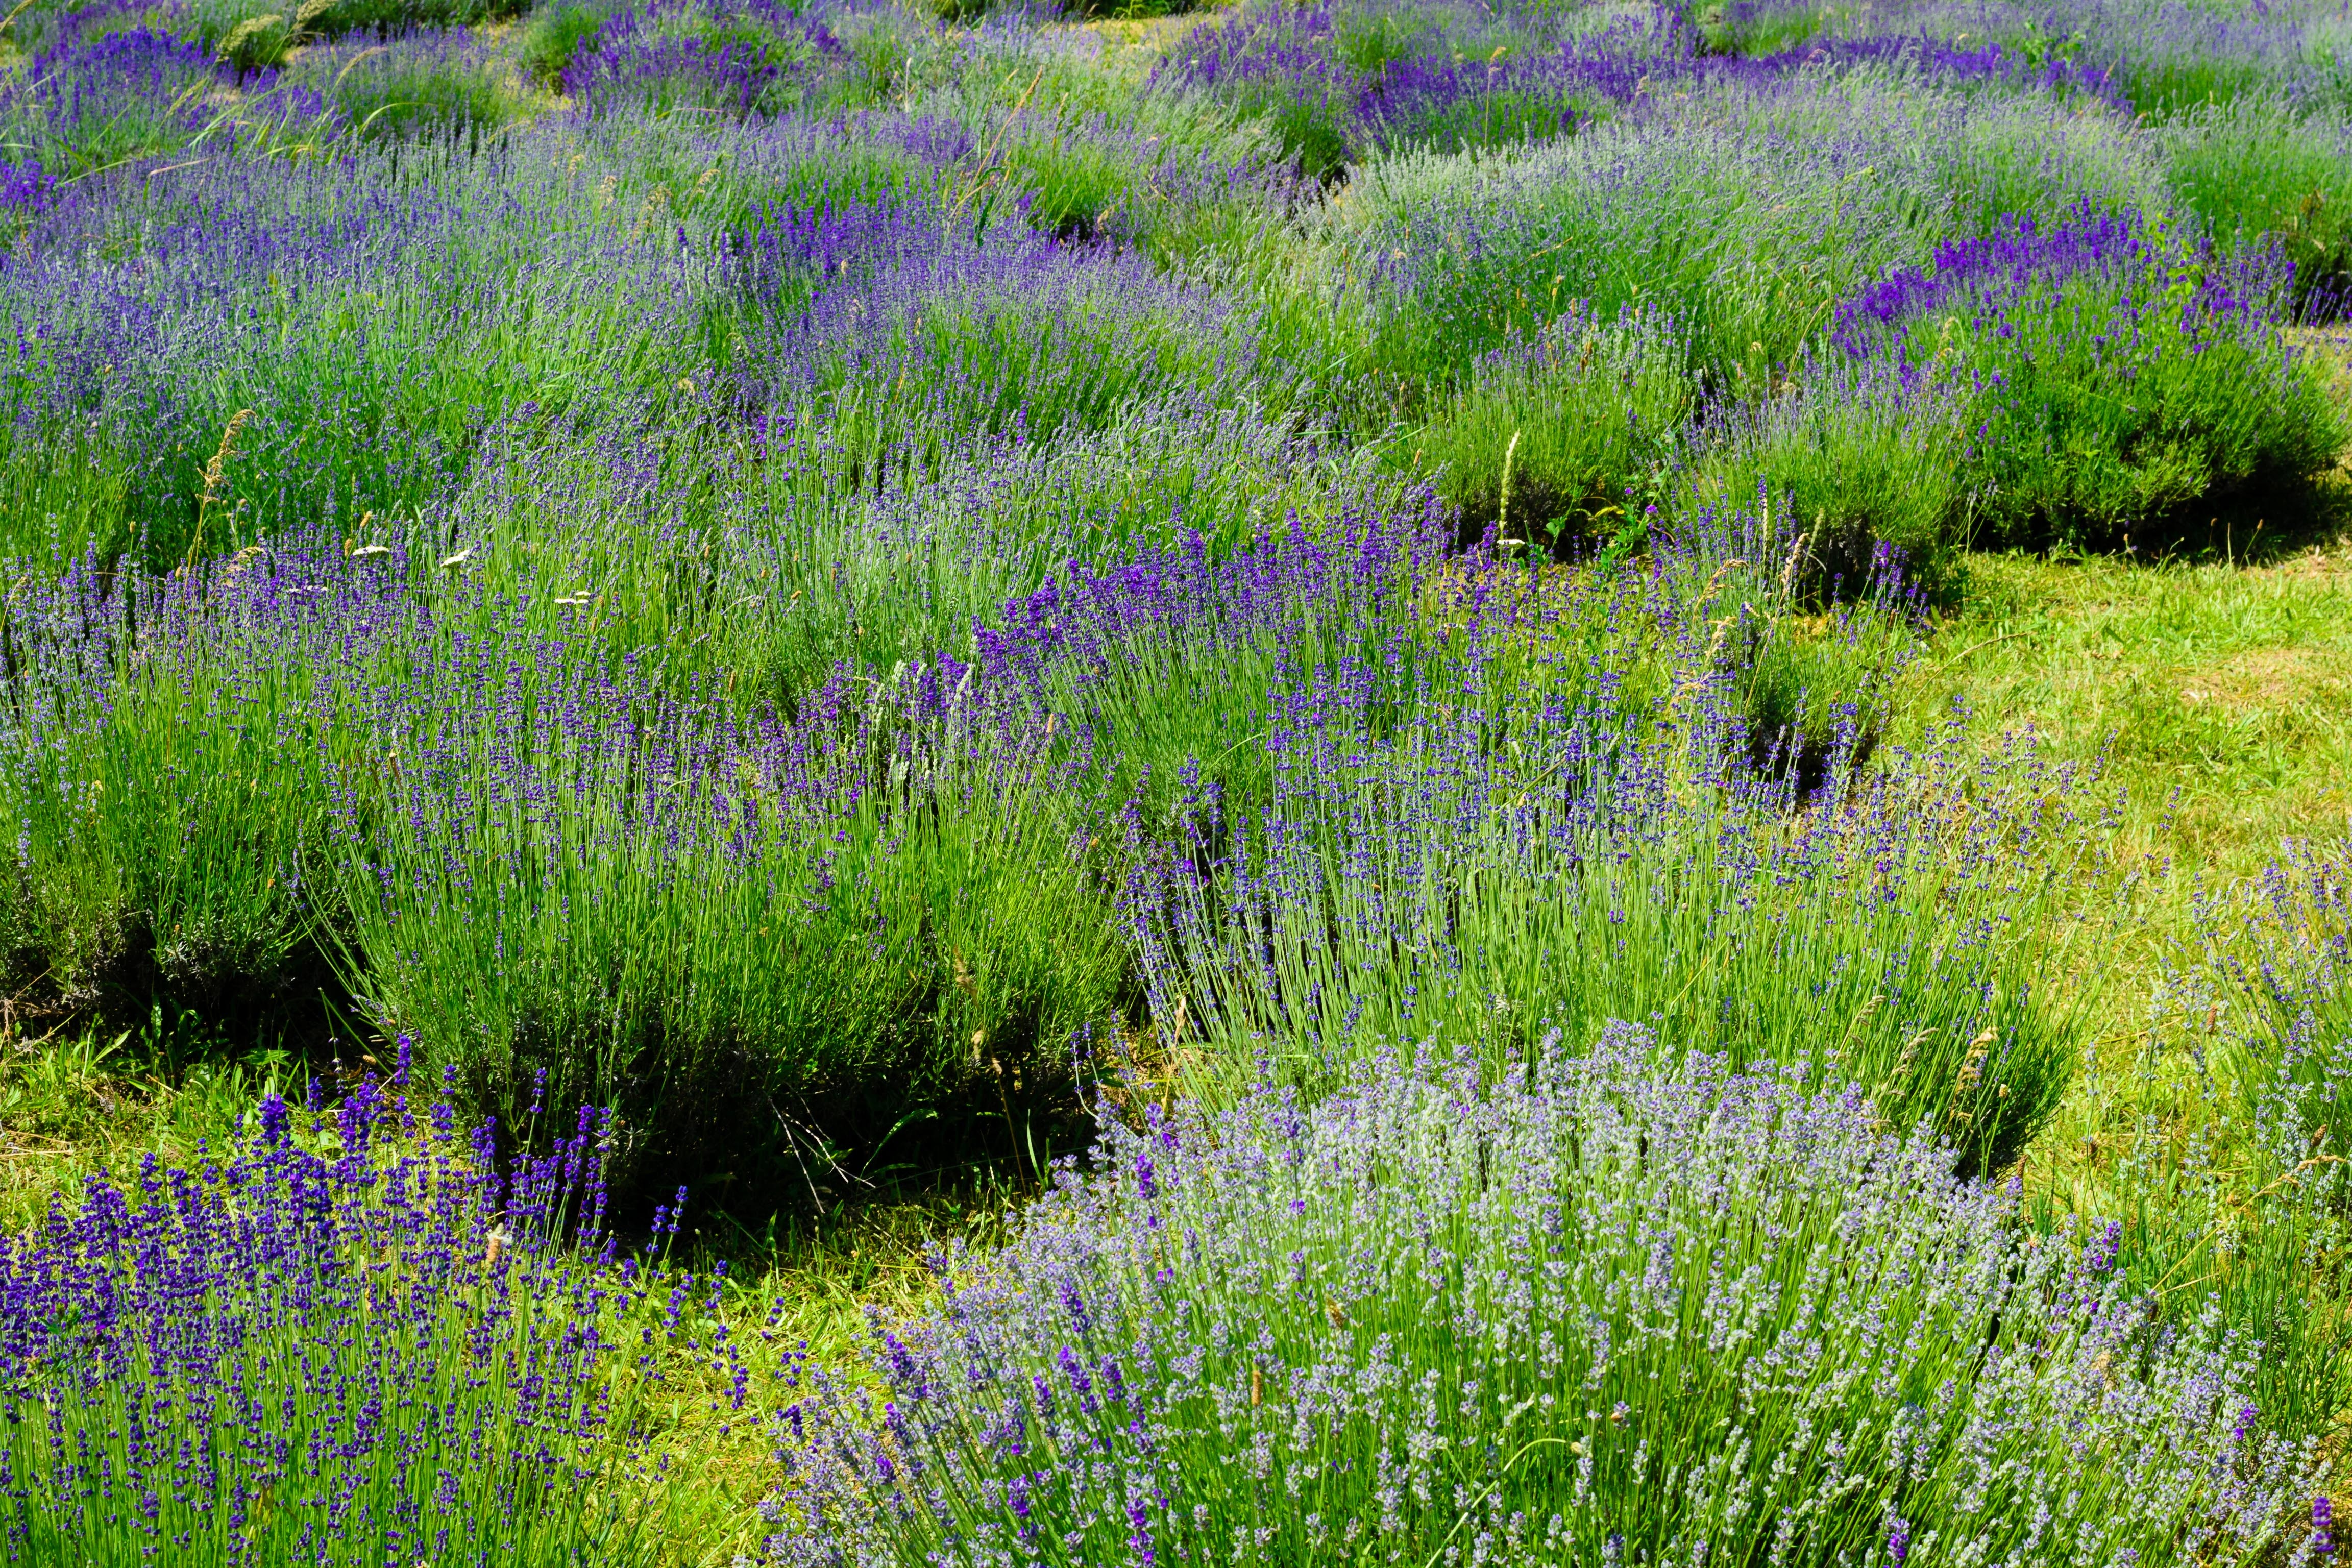
nature, grass, plant, field, lawn, meadow, prairie, flower, purple, summer, green, herb, botany, garden, flora, lavender, botanical, wildflower, grassland, wetland, bluebonnet, woodland, habitat, lupin, aromatherapy, herbal, flowering plant, lavender flower, natural environment, grass family, land plant, english lavender, french lavender